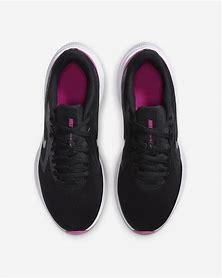
Brand: Nike
Model: Downshifter 10